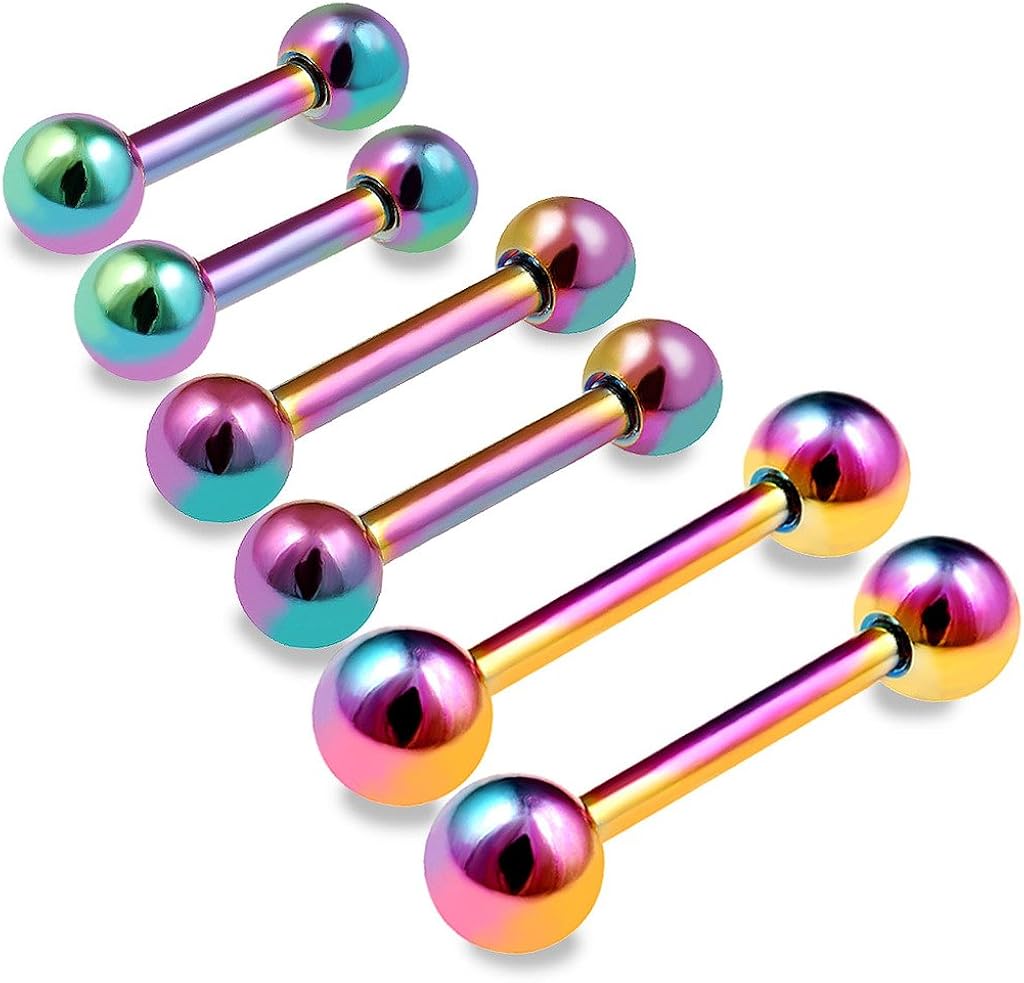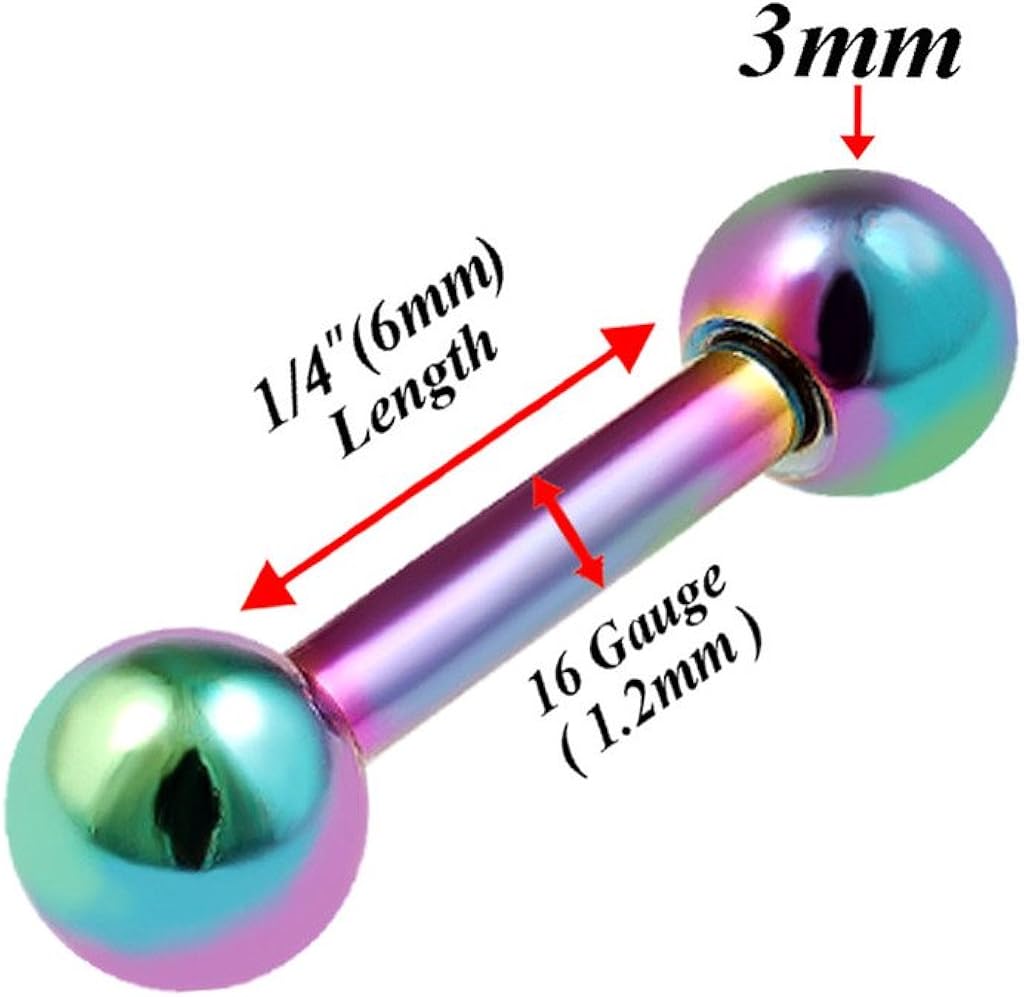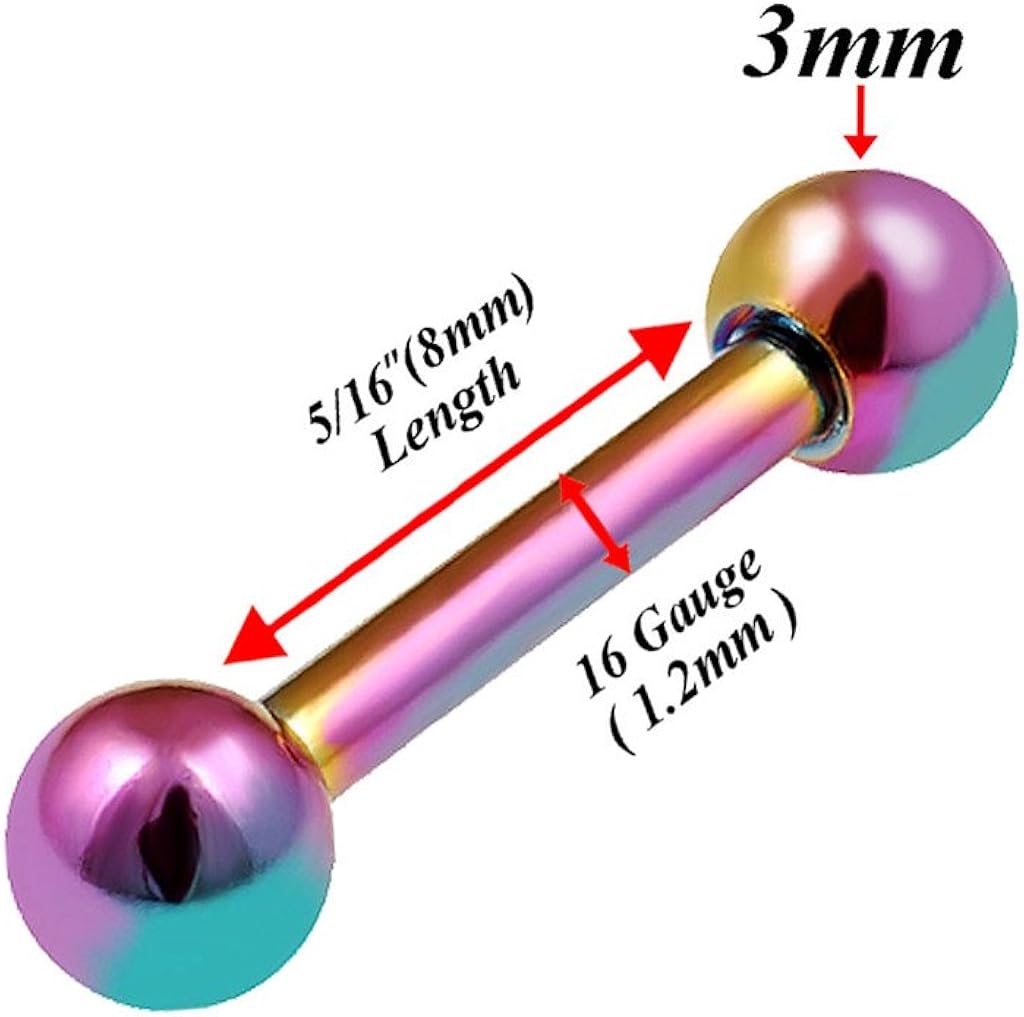
bodyjewellery 6pcs 16g Barbell Upper Cartilage Earring Stud Vertical Anti Tragus Triple Forward Helix Bar Lobe Rainbow Steel 1/4 5/16 3/8
Category: AMAZON FASHION
QUALITY AND SAFE Our anodized surgical stainless steel barbell earrings for girls, and will never get infected. DAINTY These barbell piercing comfortable and offer an alternative to regular balls. WELL MADE These barbell jewelry have balls that screw off both ends for easy replacement. It’s a simple and plain style for everyday wear. MULTI-PURPOSE These ear barbells can be used for Bridge (Earl), Cartilage, Eyebrow, Frowny, Helix, Lobe, Pinna, Rim, Tragus, Conch, Nipple and more. However, please check your piercing size. WHAT WILL BE DELIVERED? You will receive 3 pairs 6 Pieces of 16g 1.2mm rainbow anodized surgical steel short barbell earrings in set, one pair of 1/4 inch (6mm) length with 3mm ball ends, one pair of 5/16 inch (8mm) length with 3mm ball ends and one pair of 3/8 inch (10mm) length with 4mm ball ends. The barbell earrings for cartilage will be shipped with jewelry box or pouch at no extra cost.
Features: Ball closure | QUALITY AND SAFE – Our anodized surgical stainless steel barbell earrings for girls, and will never get infected. FEATURES : straight barbell 16g, 6mm barbell earrings, barbell earrings 8mm, conch barbell 10mm, short barbell bar, barbell piercing balls, stainless steel barbell, 16g barbell surgical steel. | DAINTY – These barbell piercing comfortable and offer an alternative to regular balls. It is POSSIBLE to use these as tongue barbell 16g, 6mm barbell piercing, rook barbell 8mm, 10mm barbell piercing, short barbell jewelry, barbell earring balls, surgical steel barbell, 16 gauge barbell earrings surgical steel. | WELL MADE – These barbell jewelry have balls that screw off both ends for easy replacement. It’s a simple and plain style for everyday wear. | MULTI-PURPOSE – These ear barbells can be used for Bridge (Earl), Cartilage, Eyebrow, Frowny, Helix, Lobe, Pinna, Rim, Tragus, Conch, Nipple and more. However, please check your piercing size. | WHAT WILL BE DELIVERED? - You will receive 3 pairs 6 Pieces of 16g 1.2mm rainbow anodized surgical steel short barbell earrings in set, one pair of 1/4 inch (6mm) length with 3mm ball ends, one pair of 5/16 inch (8mm) length with 3mm ball ends and one pair of 3/8 inch (10mm) length with 4mm ball ends. The barbell earrings for cartilage will be shipped with jewelry box or pouch at no extra cost.